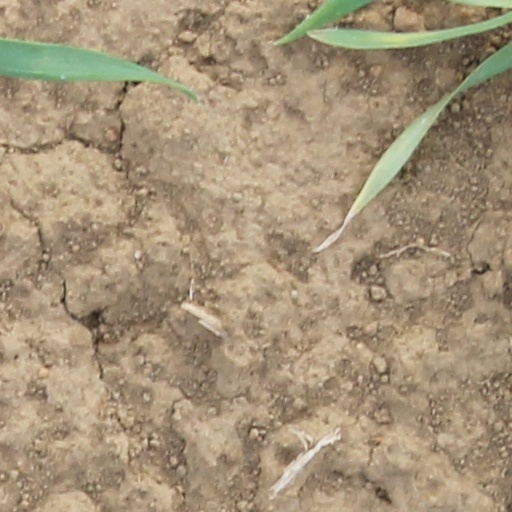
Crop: wheat